Fearless Tour

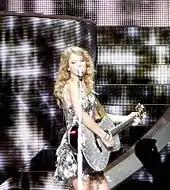

Other reviews praised Swift's songwriting and artistry. "The Washington Post"s David Malitz wrote that Swift did not have the "most dynamic" stage presence, but he said her performances made the emotional sentiments of her songs more palpable. Jon Pareles of "The New York Times" and Scott Mervis of the "Pittsburgh Post-Gazette" were entertained by Swift's showmanship and acting skills that accompanied different numbers; the former selected the "wrathful" numbers of "You're Not Sorry" and "Should've Said No" as highlights. "The Salt Lake Tribune"s David Burger and "The Florida Times-Union"'s Tom Szaroleta opined that Swift had an admirable showmanship that eluded veteran performers. Molly Trust of "Billboard" complimented the set list for balancing between high-energy numbers and mellow ballads and lauded Swift for both her musicianship and her crowd-engaging talents. In more reserved reviews, the "Phoenix New Times" Christina Fuoco-Karasinski, "The Oklahoman"s Brandy McDonnell, and "The Seattle Times" Mary Guiden thought that some numbers were rather too sweet, immature, and high-school-oriented that were not to their likings, but they all deemed them highly resonant with Swift's predominantly teenage fans.